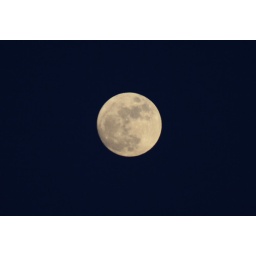
also with the 75-300mm, tried to get the dark blue sky in aswell.